Svetlana Vysokova

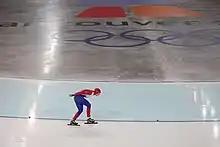

Svetlana Yuryevna Vysokova (born 12 May 1972) is a Russian speed skater, who won a bronze medal in the Women's Team Pursuit at the 2006 Winter Olympics.